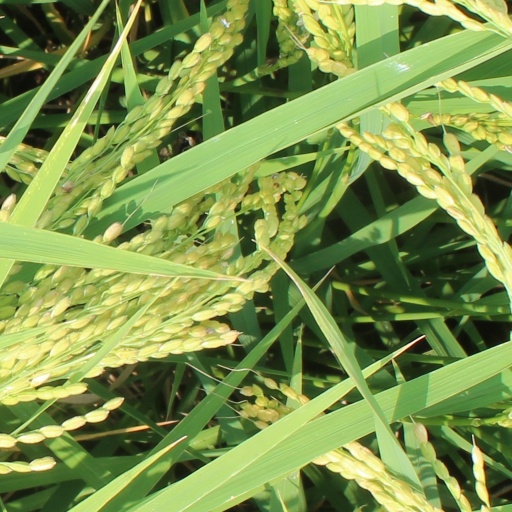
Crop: rice